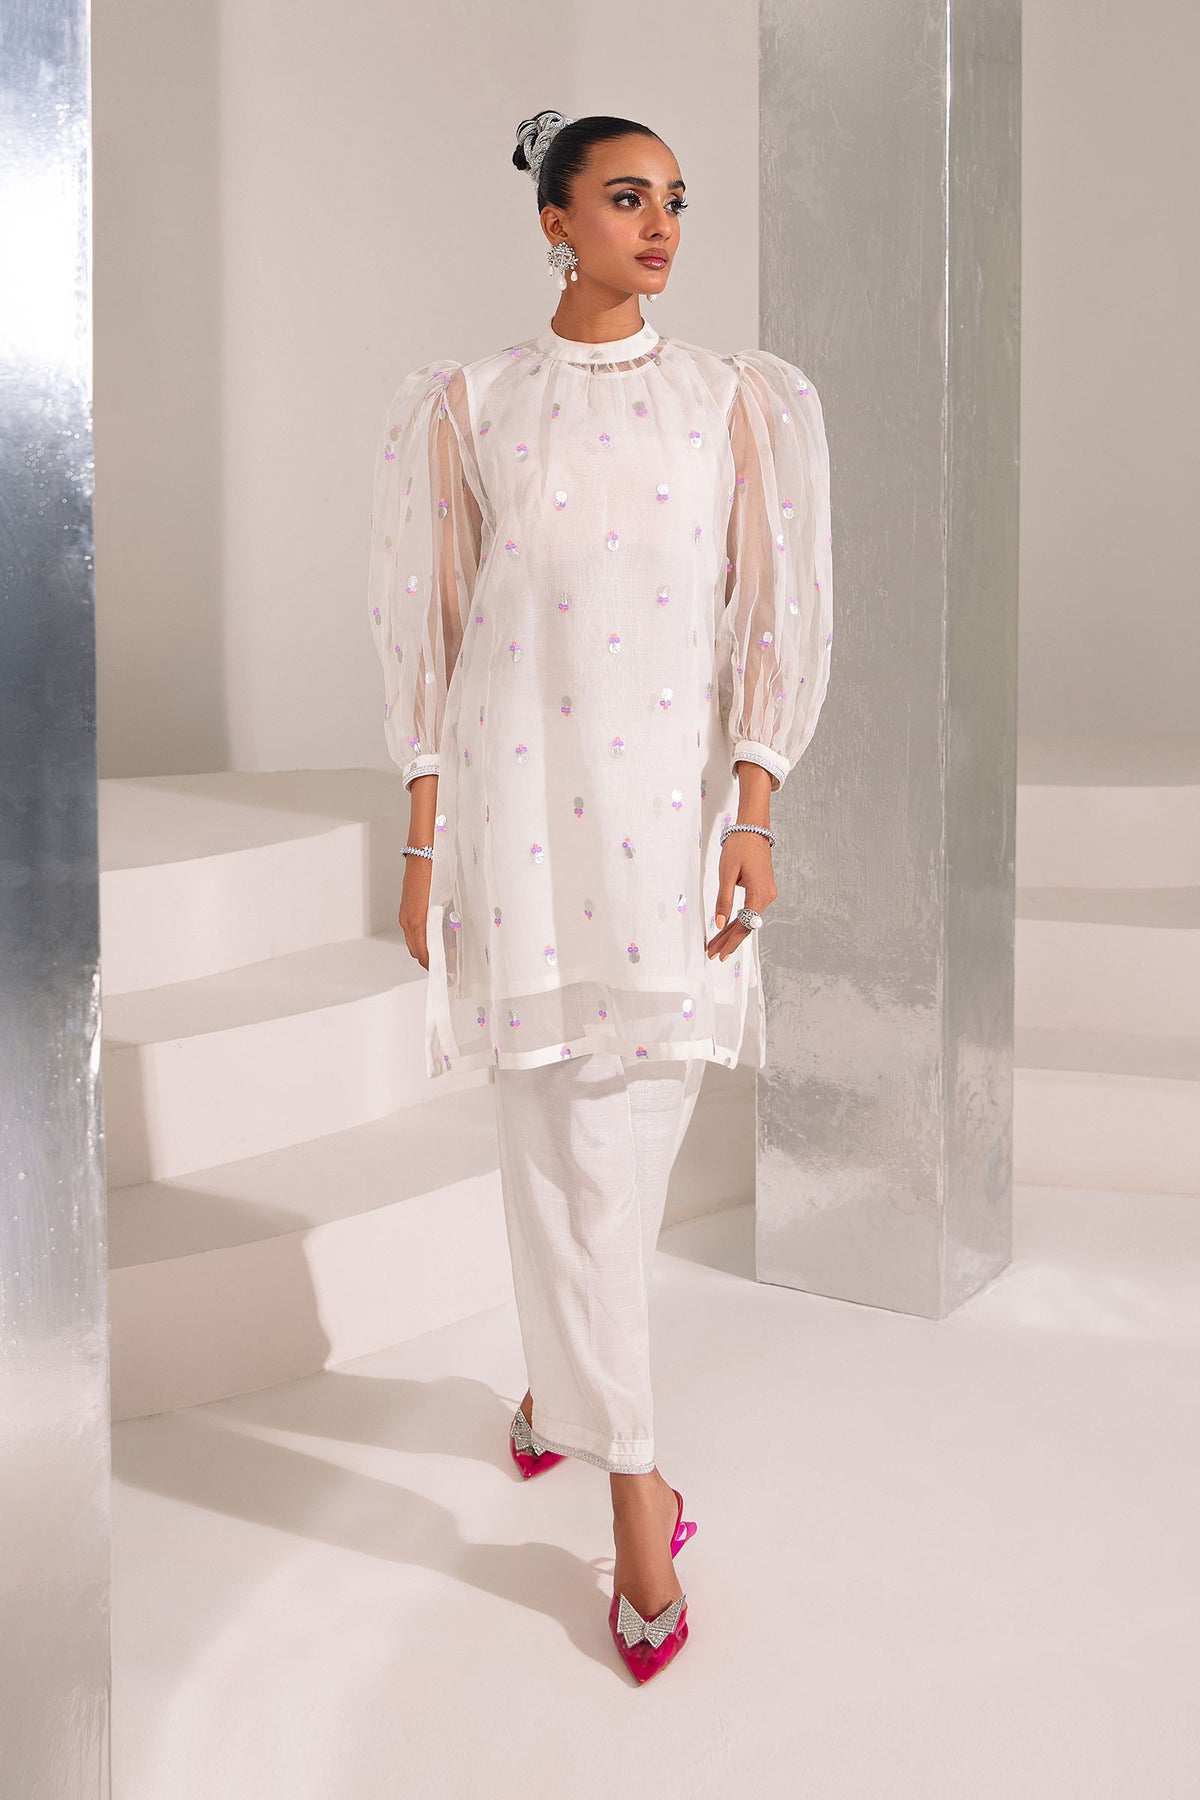
ivory embroidered pajamas pants